Man by the Wayside

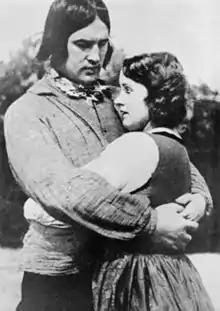
Future star Marlene Dietrich (right)

Man by the Wayside is a 1923 German silent drama film directed by William Dieterle and starring Alexander Granach, Emilia Unda and Dieterle.